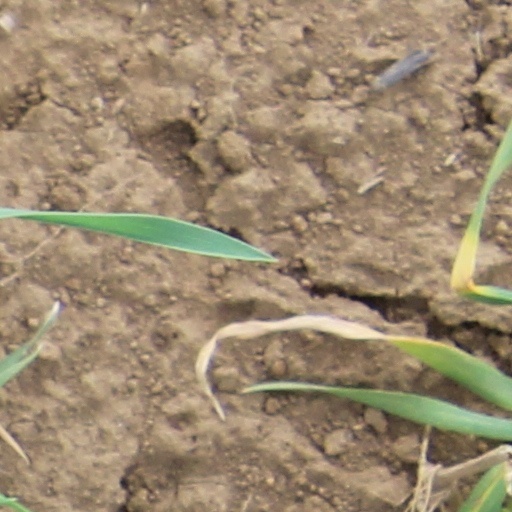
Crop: wheat